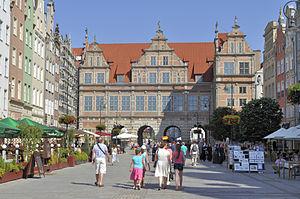
La Porte Verte est située dans la vieille ville de Gdansk, en Pologne. Elle en est l'une des plus remarquables attractions touristiques. Elle est située entre le Long Marché et la Rivière Motława.